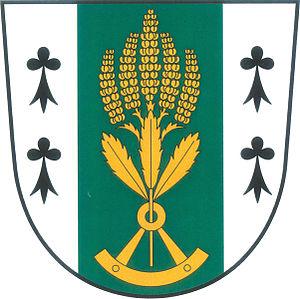
Jeřišno est une commune du district de Havlíčkův Brod, dans la région de Vysočina, en République tchèque. Sa population s'élevait à 265 habitants en 2019.